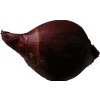
Label: red_onion